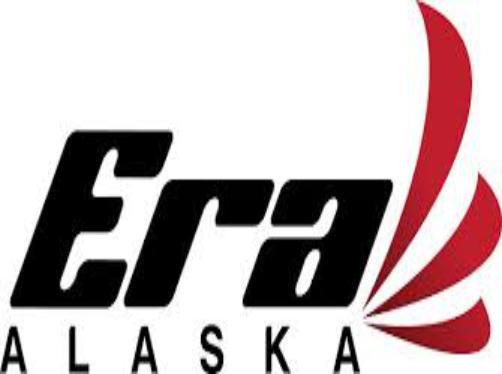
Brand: Era Alaska
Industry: Transportation